Milroy Paul

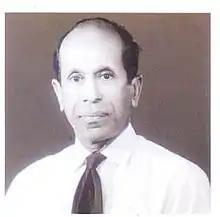

Major Milroy Aserappa Paul (20 January 1900 - 8 October 1988) was a leading Ceylonese surgeon. He was the first Professor of Surgery at the Ceylon Medical College and co-founder of the International College of Surgeons.